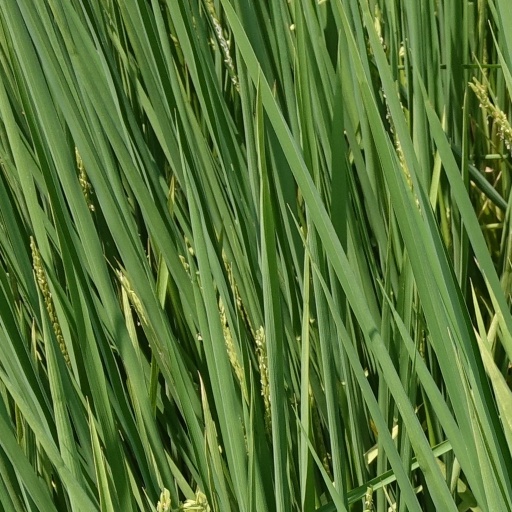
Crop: rice